Nast Trinity United Methodist Church

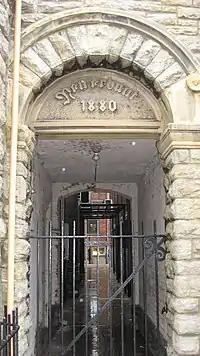
One of the small side entrances

Located in Cincinnati's Over-the-Rhine neighborhood, the church building is a stone structure with brick elements, built on a stone foundation and covered with a slate roof. Two-and-a-half stories tall, the church features a prominent front gable with a grand tympanum created in the Norman style. Numerous courses of undressed stone appear on the exterior, which is furthermore distinguished by a semi-Palladian window, an elaborate Romanesque Revival arch, multiple small circular windows, and small porches on both sides of the facade.